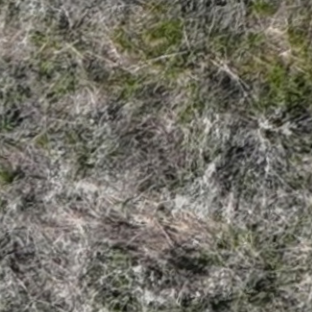
Month: may